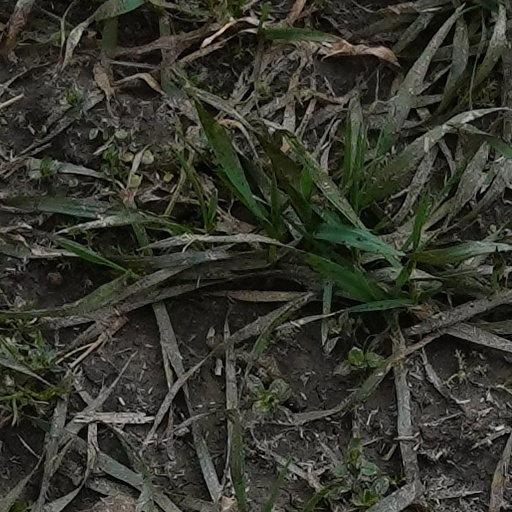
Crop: wheat